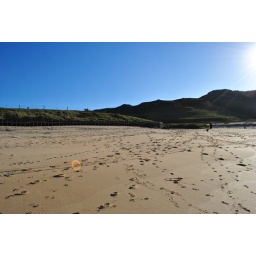
Many footprints in the sand of Dalmore beach